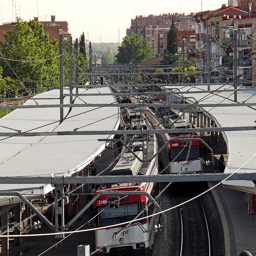
Two trains are on tracks at the station.
Looking down at electric trains at a station
A couple of trains traveling along train tracks.
Two trains are traveling along the train tracks.
two trains riding on the train tracks of a terminal